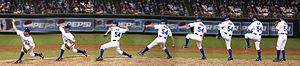
David Richard Riske est un lanceur de relève droitier de baseball qui joue dans les Ligues majeures depuis 1999. Il signe un contrat de Ligues mineures avec l'organisation des Orioles de Baltimore en février 2011.
Les Royals de Kansas City est une franchise de baseball basée à Kansas City évoluant dans la Ligue majeure de baseball. Le nom de Royals fait référence à l'American Royal Livestock Show, réunion d'équitation se tenant à Kansas City depuis 1899. L'ancienne équipe de la Ligue des Noirs, les Monarchs de Kansas City, pourrait aussi avoir inspiré le nom de l'équipe. L'équipe évolue au Kauffman Stadium, stade inauguré en 1973 et rebaptisé en l'honneur du président du club Ewing Kauffman, décédé en 1993.